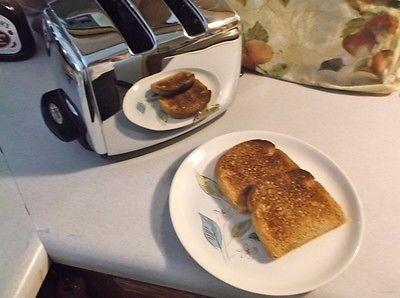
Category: toaster